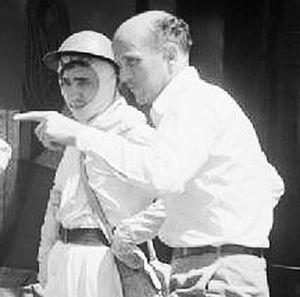
Michael Powell est un réalisateur britannique. Avec Emeric Pressburger il réalise plusieurs classiques du 7ᵉ art : Colonel Blimp, Une question de vie ou de mort, Le Narcisse noir, Les Chaussons rouges, Les Contes d'Hoffmann. Seul, il réalise un autre classique : Le Voyeur.